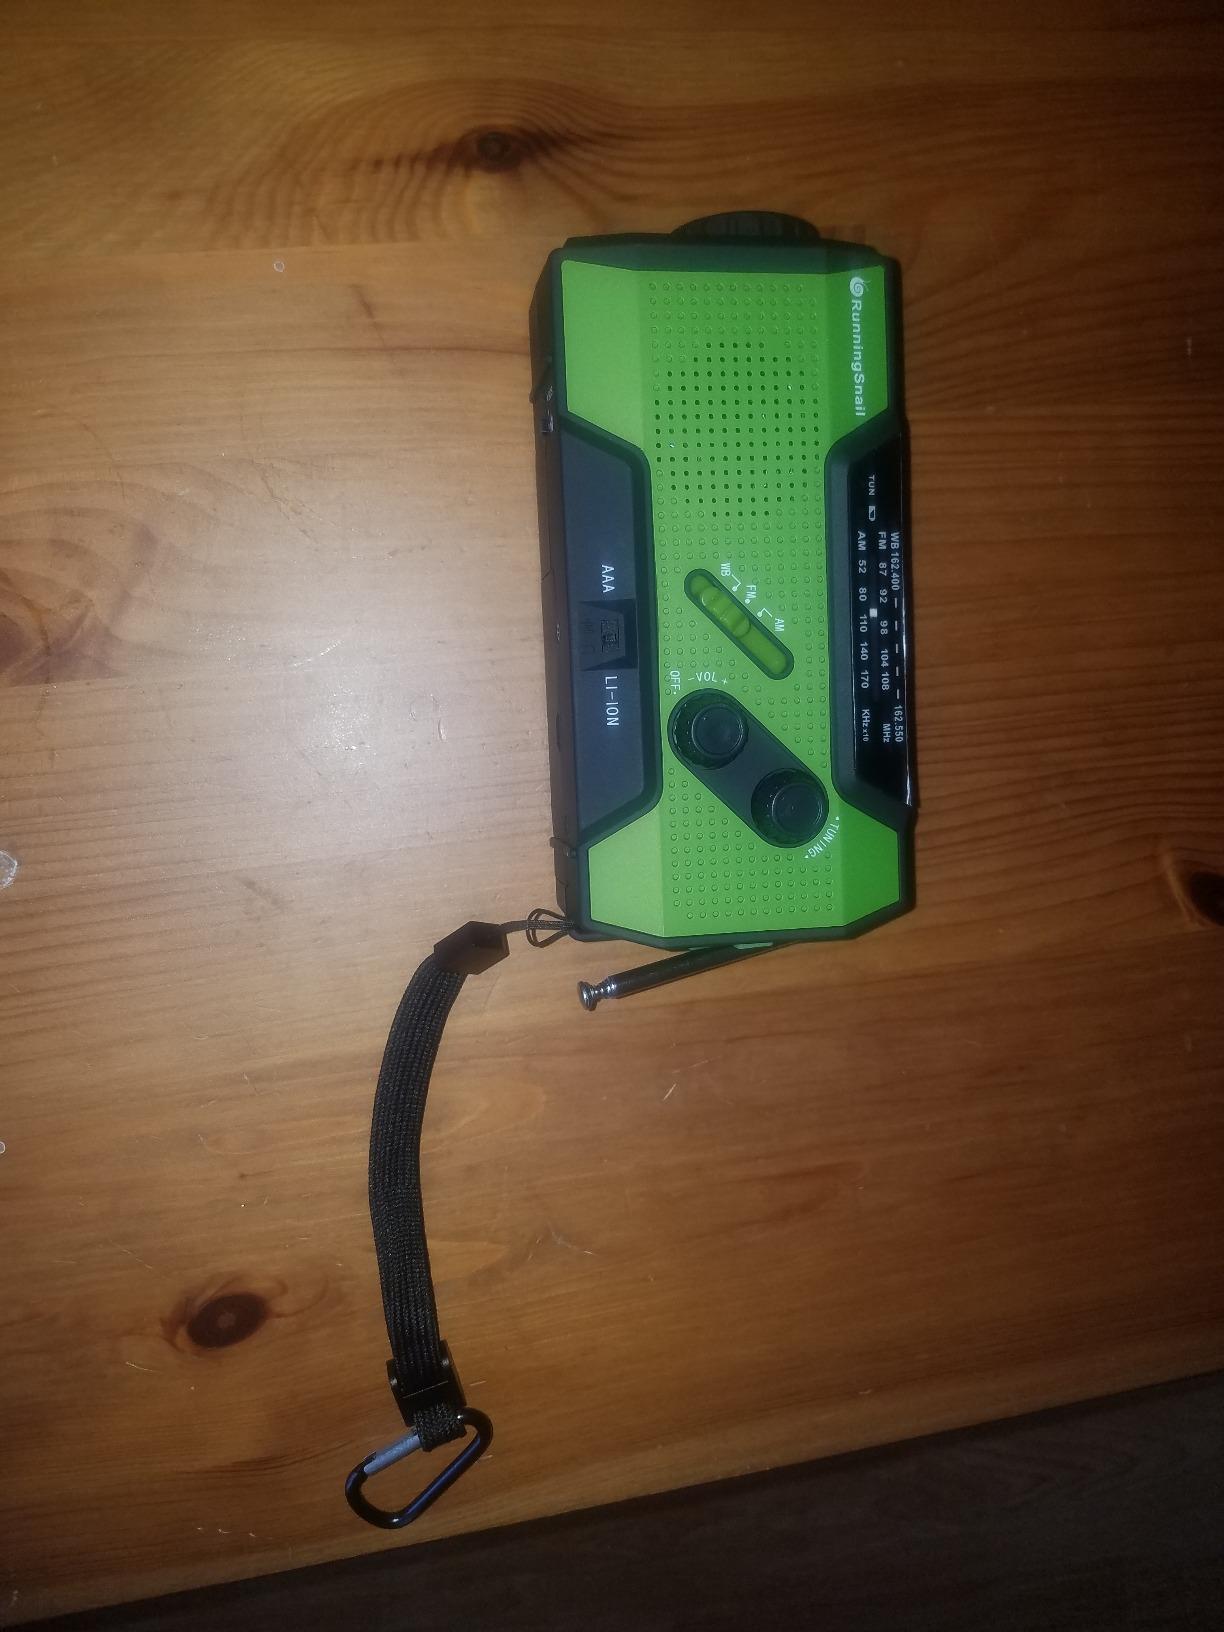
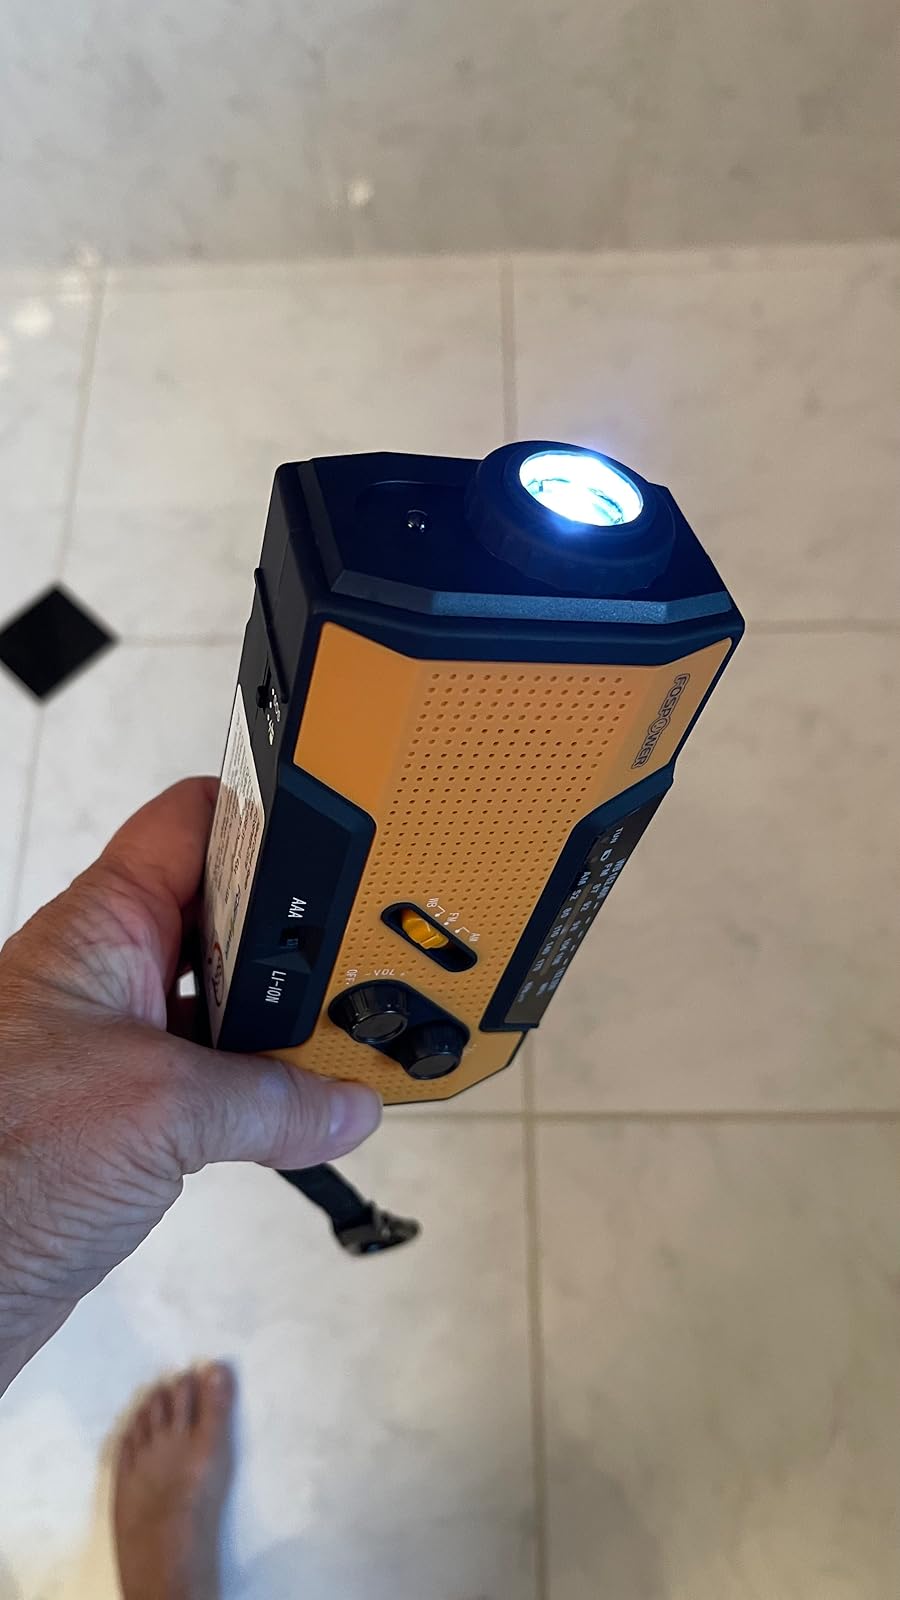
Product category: radio
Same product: no